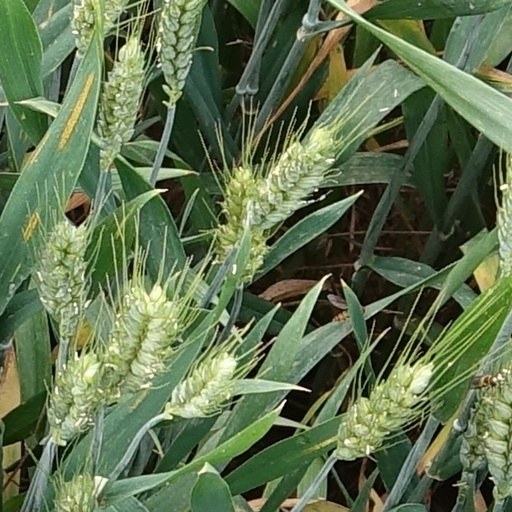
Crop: wheat